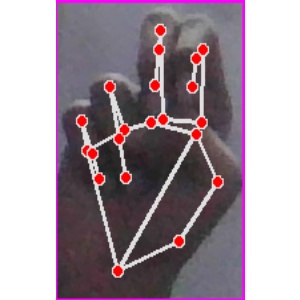
अक्षर: ह